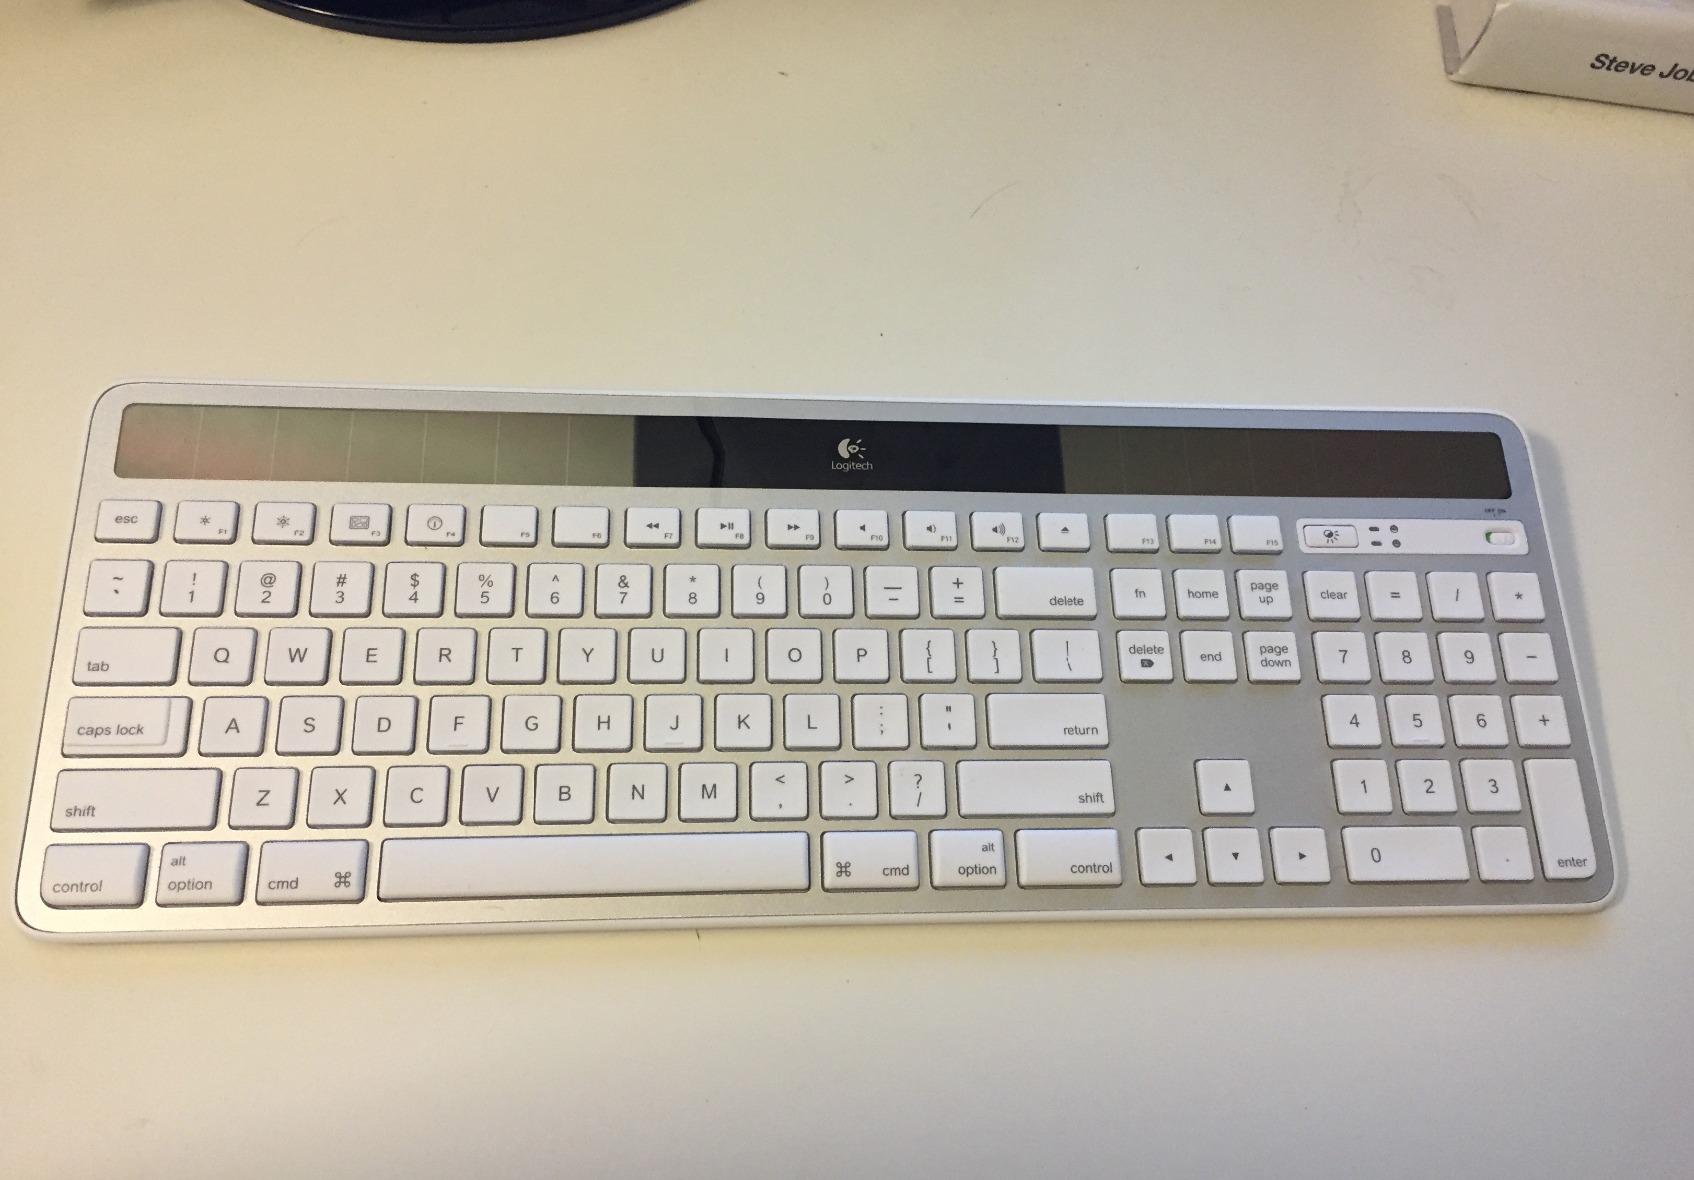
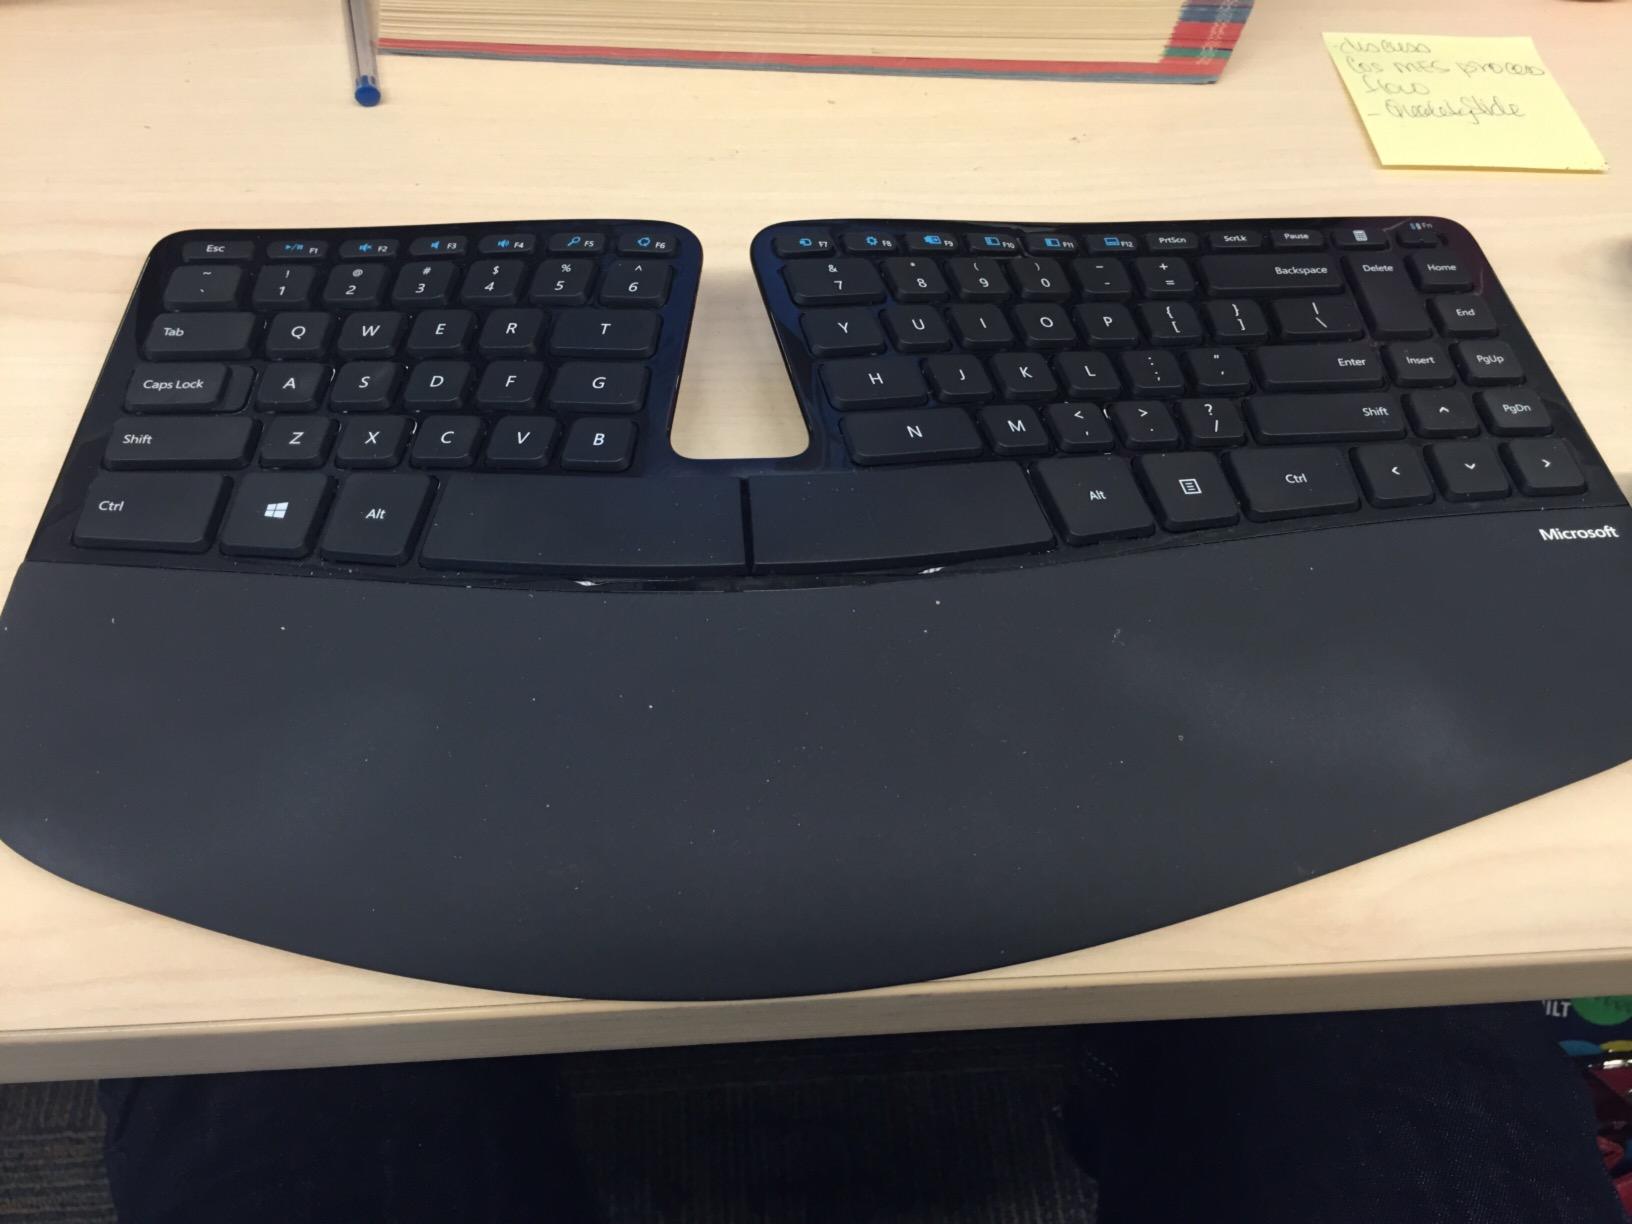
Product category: keyboard
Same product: no